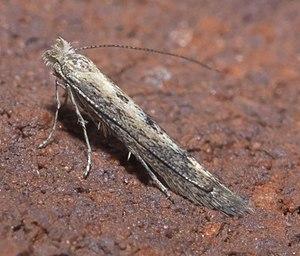
Les ravageurs de la patate douce sont principalement des insectes responsables par eux-mêmes de dommages aux cultures de patates douces, et qui peuvent aussi être les vecteurs de maladies virales et bactériennes, outre les maladies cryptogamiques que favorisent ces dégâts. Beaucoup d'entre eux sont polyphages, mais certains insectes sont spécifiques des Convolvulaceae. Ces insectes appartiennent à de nombreuses espèces ; des acariens et des mammifères sont également causes de semblables dommages.